Tullamore

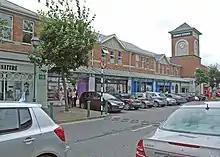
Bridge Centre Shopping Centre, Tullamore

As the county town of Offaly, many government services are located here such as the headquarters of Offaly County Council, the Midlands Regional Hospital and HSE services. Government departments located in the town include the Department of Agriculture, Food and the Marine and the Department of Education.